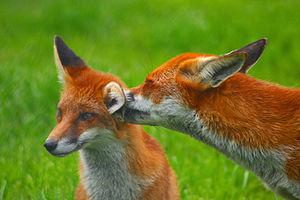
Couple de renards roux, l'un léchant l'oreille du second
Le Renard roux, appelé aussi Renard commun, Renard rouge ou, devenu rare, Goupil, est une espèce de Canidés de taille moyenne. Il s'agit du renard le plus répandu en Eurasie, en Amérique du Nord, en Afrique du Nord et en Australie. C'est un mammifère au pelage roux marqué de blanc sous le ventre et la gorge, au museau pointu, aux oreilles droites et à la queue touffue. L'espèce est classée dans l'ordre des Carnivora, mais il a un régime alimentaire omnivore à prédominance carnivore, et se nourrit surtout de rongeurs et de lapins, mais aussi d'insectes, de poissons ou de fruits. Il est ainsi très opportuniste, ce qui lui permet de s'adapter à des milieux très différents et de modifier son alimentation suivant le mois de l'année. Le Renard roux se reproduit, suivant la région, de décembre à février, pour une mise bas aux beaux jours. Celle-ci s'effectue à l'abri d'un terrier, alors que, le reste de l'année, le renard vit presque exclusivement au grand air. Les petits sont d'abord nourris par le lait de leur mère, puis, petit à petit, le couple de parents leur apporte de la viande.